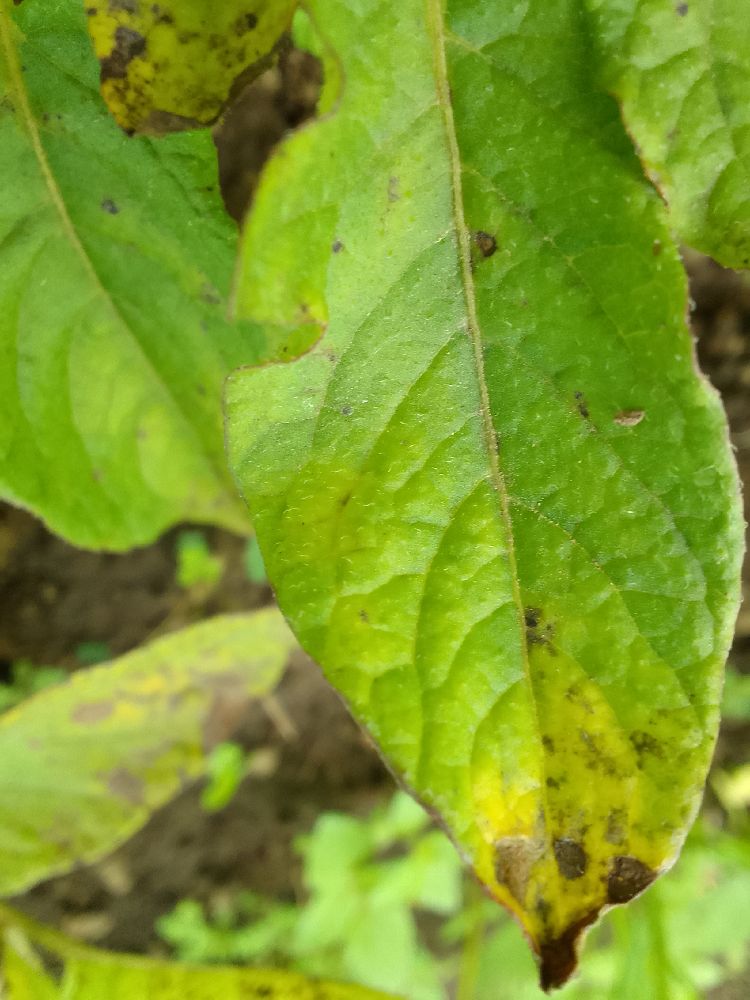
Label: Early blight